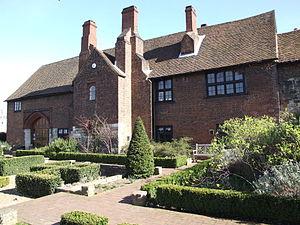
Dartford est la principale ville du Borough de Dartford. Elle est située dans la partie nord-ouest du Kent en Angleterre, à 25 km du centre de Londres, en direction de l'est-sud-est. Le centre-ville est situé dans une vallée traversée par la rivière Darent, au croisement de l'ancienne route allant de Londres à Douvres, d'où le nom, provenant de Darent et ford. Dartford devint une ville de commerce au Moyen Âge mais est aujourd'hui principalement une ville de la banlieue du grand Londres.